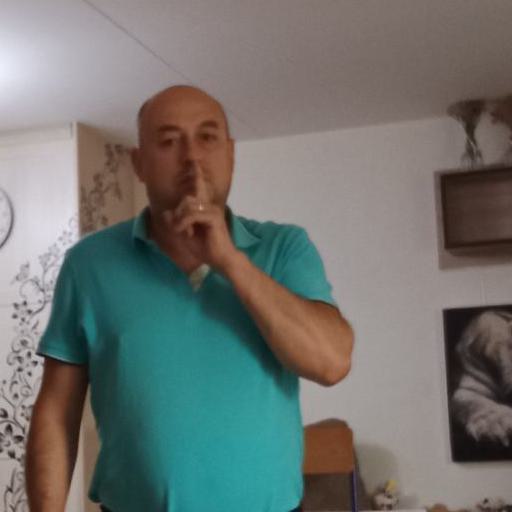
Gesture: mute